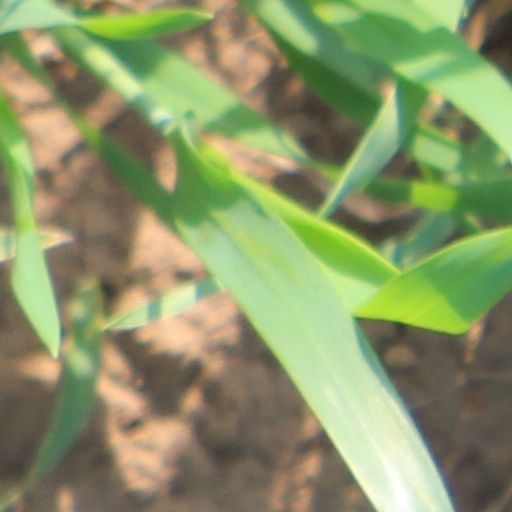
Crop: wheat